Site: brandenburg
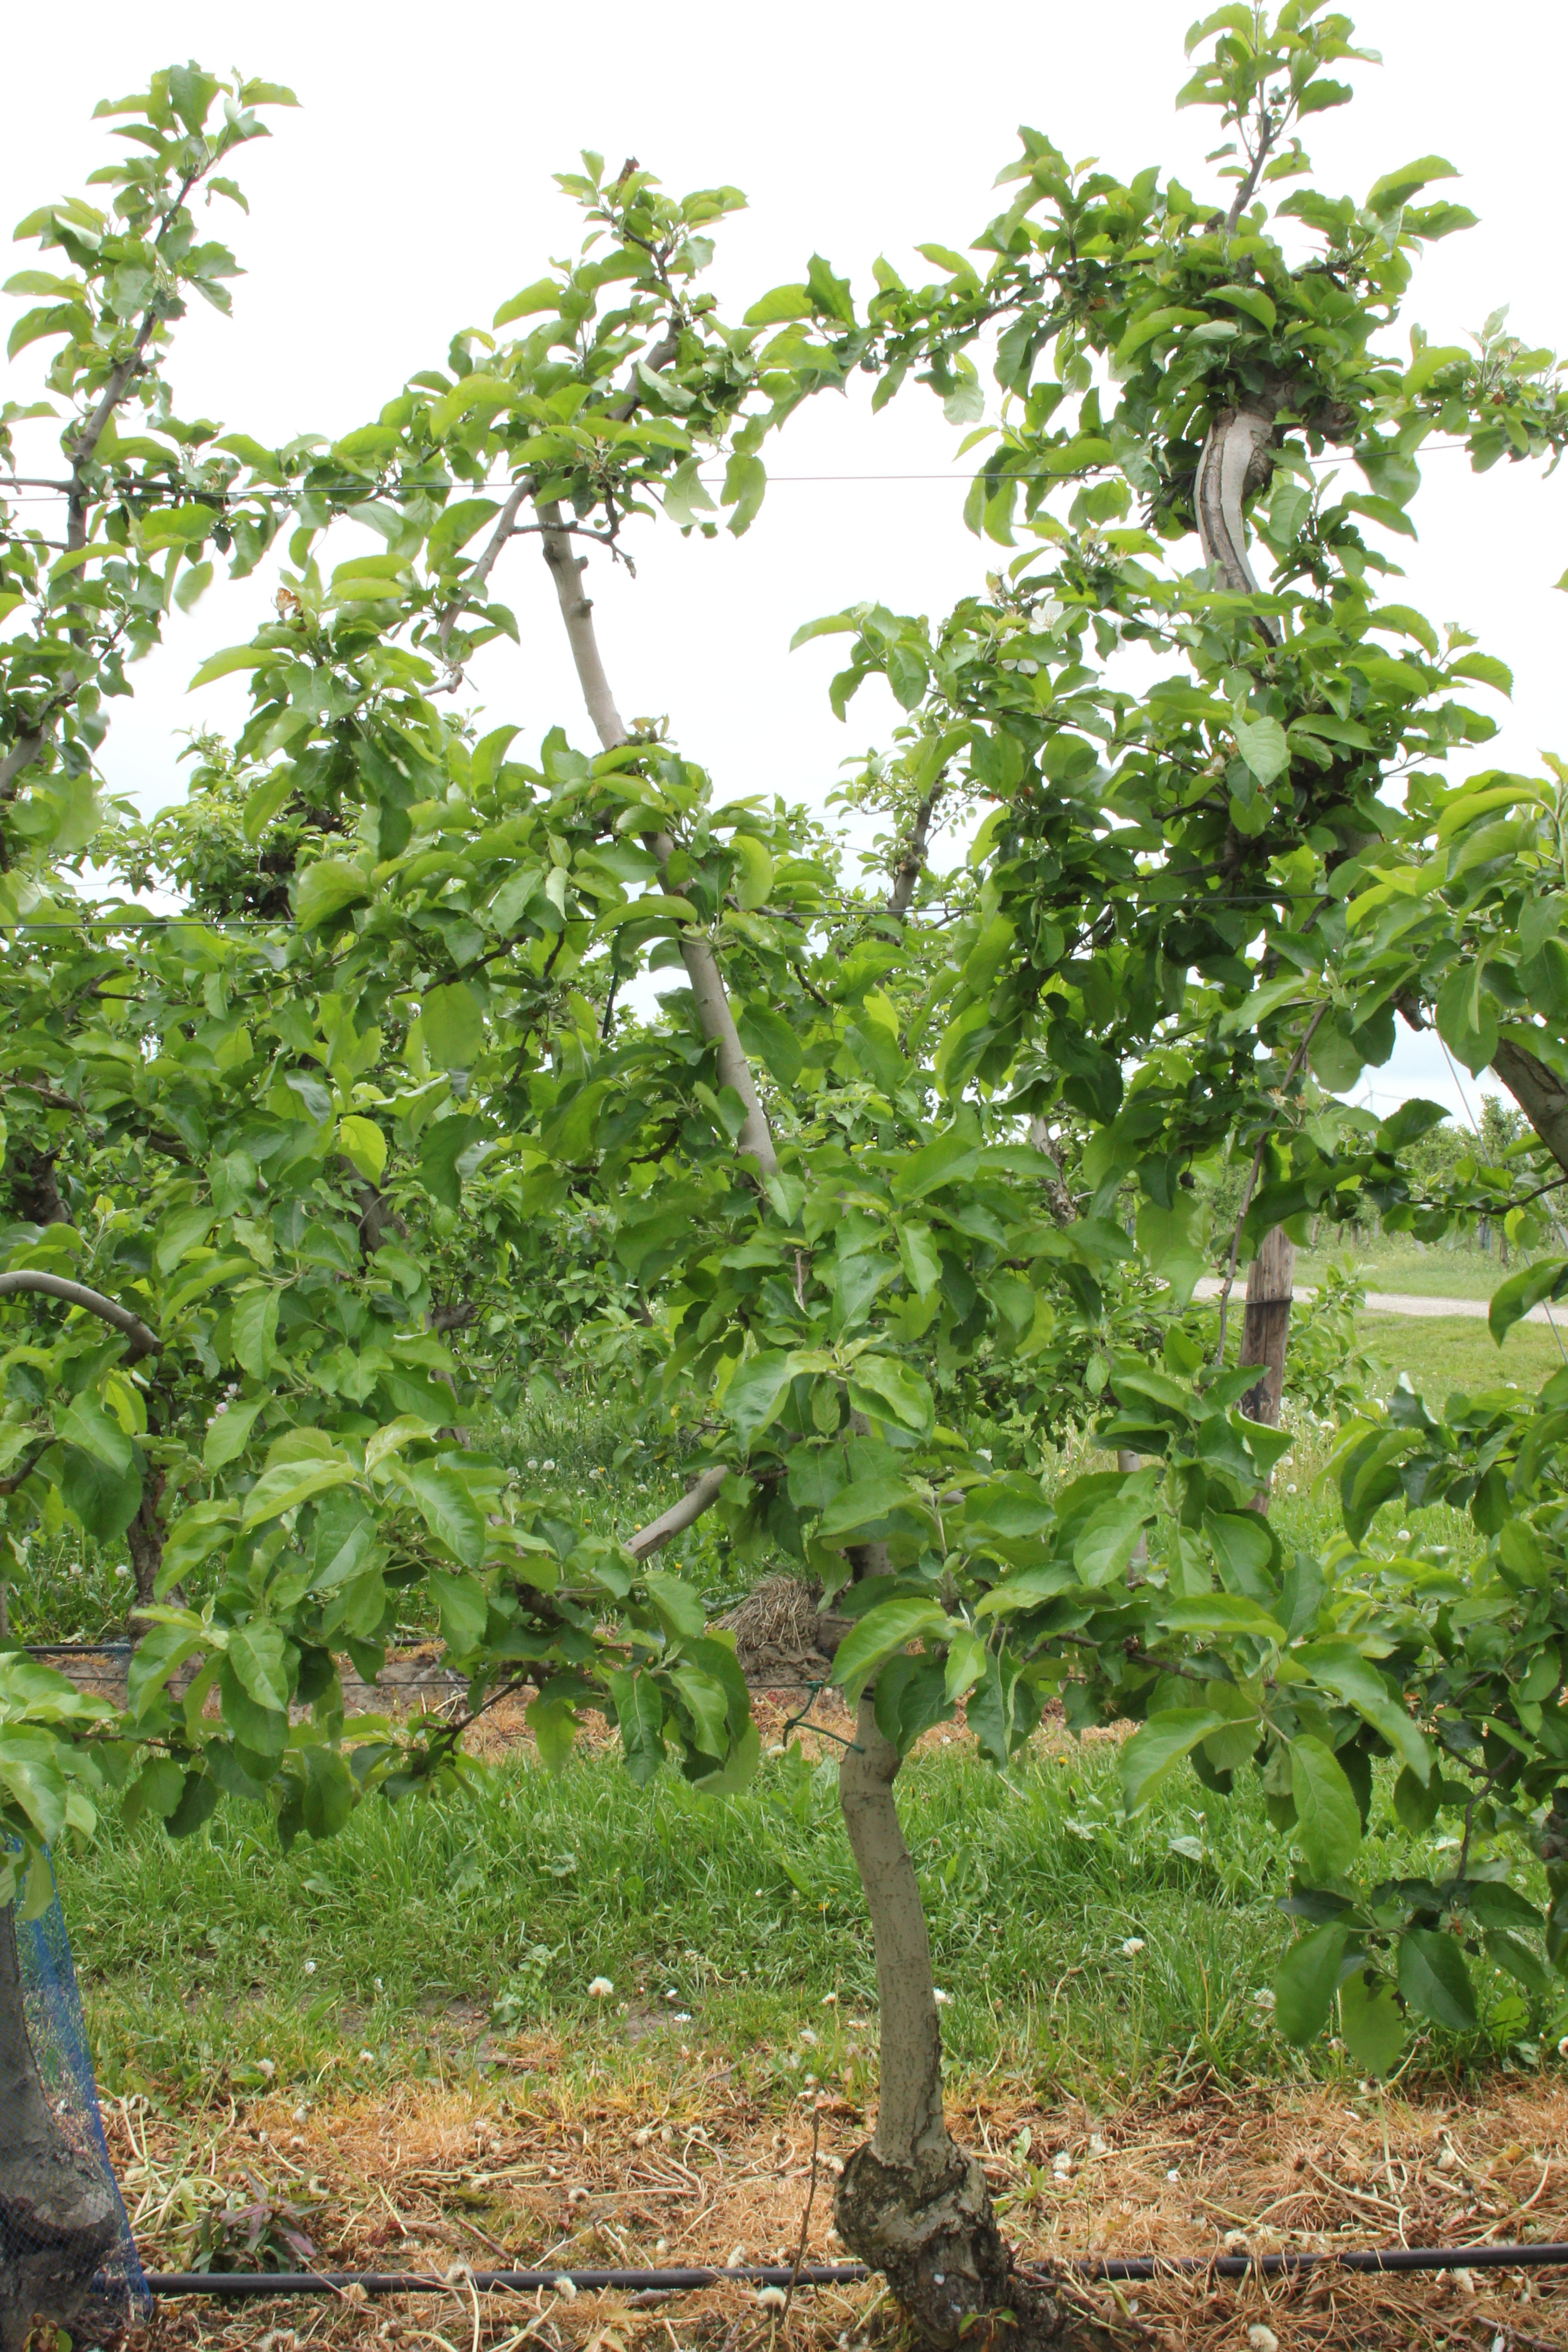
Growth stage (BBCH 67): Flowering